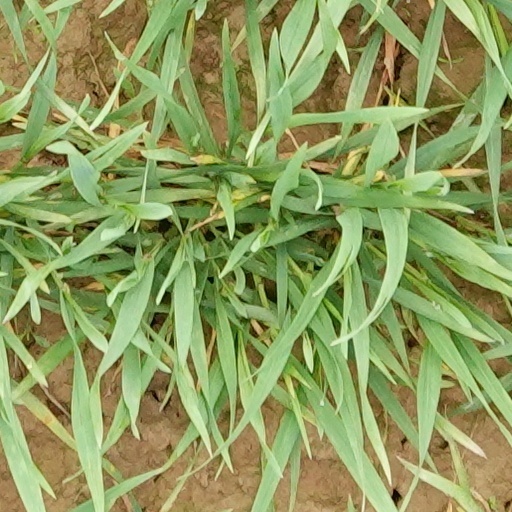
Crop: wheat